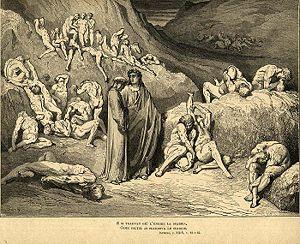
Griffolino d'Arezzo est une personnalité italienne du XIIIᵉ siècle. C'est l'un des personnages que l'on rencontre dans la Divine Comédie de Dante Alighieri au chant XXIX, qui se vantait d’avoir le secret de voler dans l’air.
Après une lecture du Dante : Fantasia quasi sonata est une sonate pour piano en un seul mouvement du compositeur hongrois Franz Liszt. La pièce composée en 1837 est publiée pour la première fois en 1856 dans le second volume des années de pèlerinage. Cette musique est inspirée de la lecture d'un célèbre poème épique de Dante Alighieri, la Divine Comédie. Elle est considérée comme l'une des pièces les plus difficiles du répertoire pianistique. Appelé « le couronnement », c'est une « formidable composition de Liszt » qui est d'une durée d'environ 15 minutes.